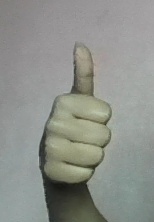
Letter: aleff